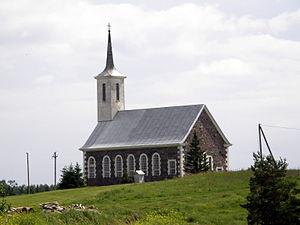
La commune de Tudulinna est une Commune rurale dans le comté de Viru-Est au nord de l'Estonie. Elle a 501 habitants et a une superficie de 270,0 km².